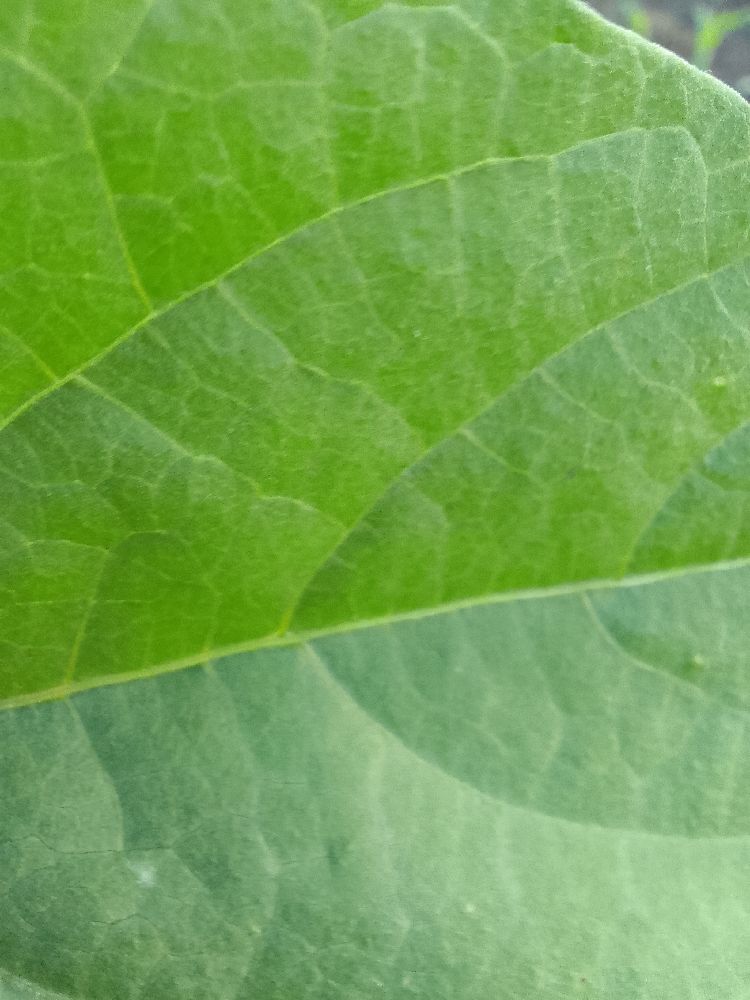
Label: healthy